Cape Hatteras Lighthouse

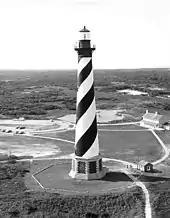
Cape Hatteras Light, USCG Archive photo

Ever since the completion of the new tower in 1870, there had begun a very gradual encroachment of the sea upon the beach. This did not become serious, however, until 1919, when the high water line had advanced to about 120 ft (36.5) from the base of the tower. Since that time the surf gnawed steadily toward the base of the tower until 1935, when the site was finally reached by the surf. Several attempts were made to arrest this erosion, but dikes and breakwaters had been of no avail. In 1935, therefore, the tower light was replaced by an Aerobeacon atop a four-legged steel skeleton tower, placed farther back from the sea on a sand dune above the sea, visible for . The abandoned brick tower was then put in the custody of the National Park Service.